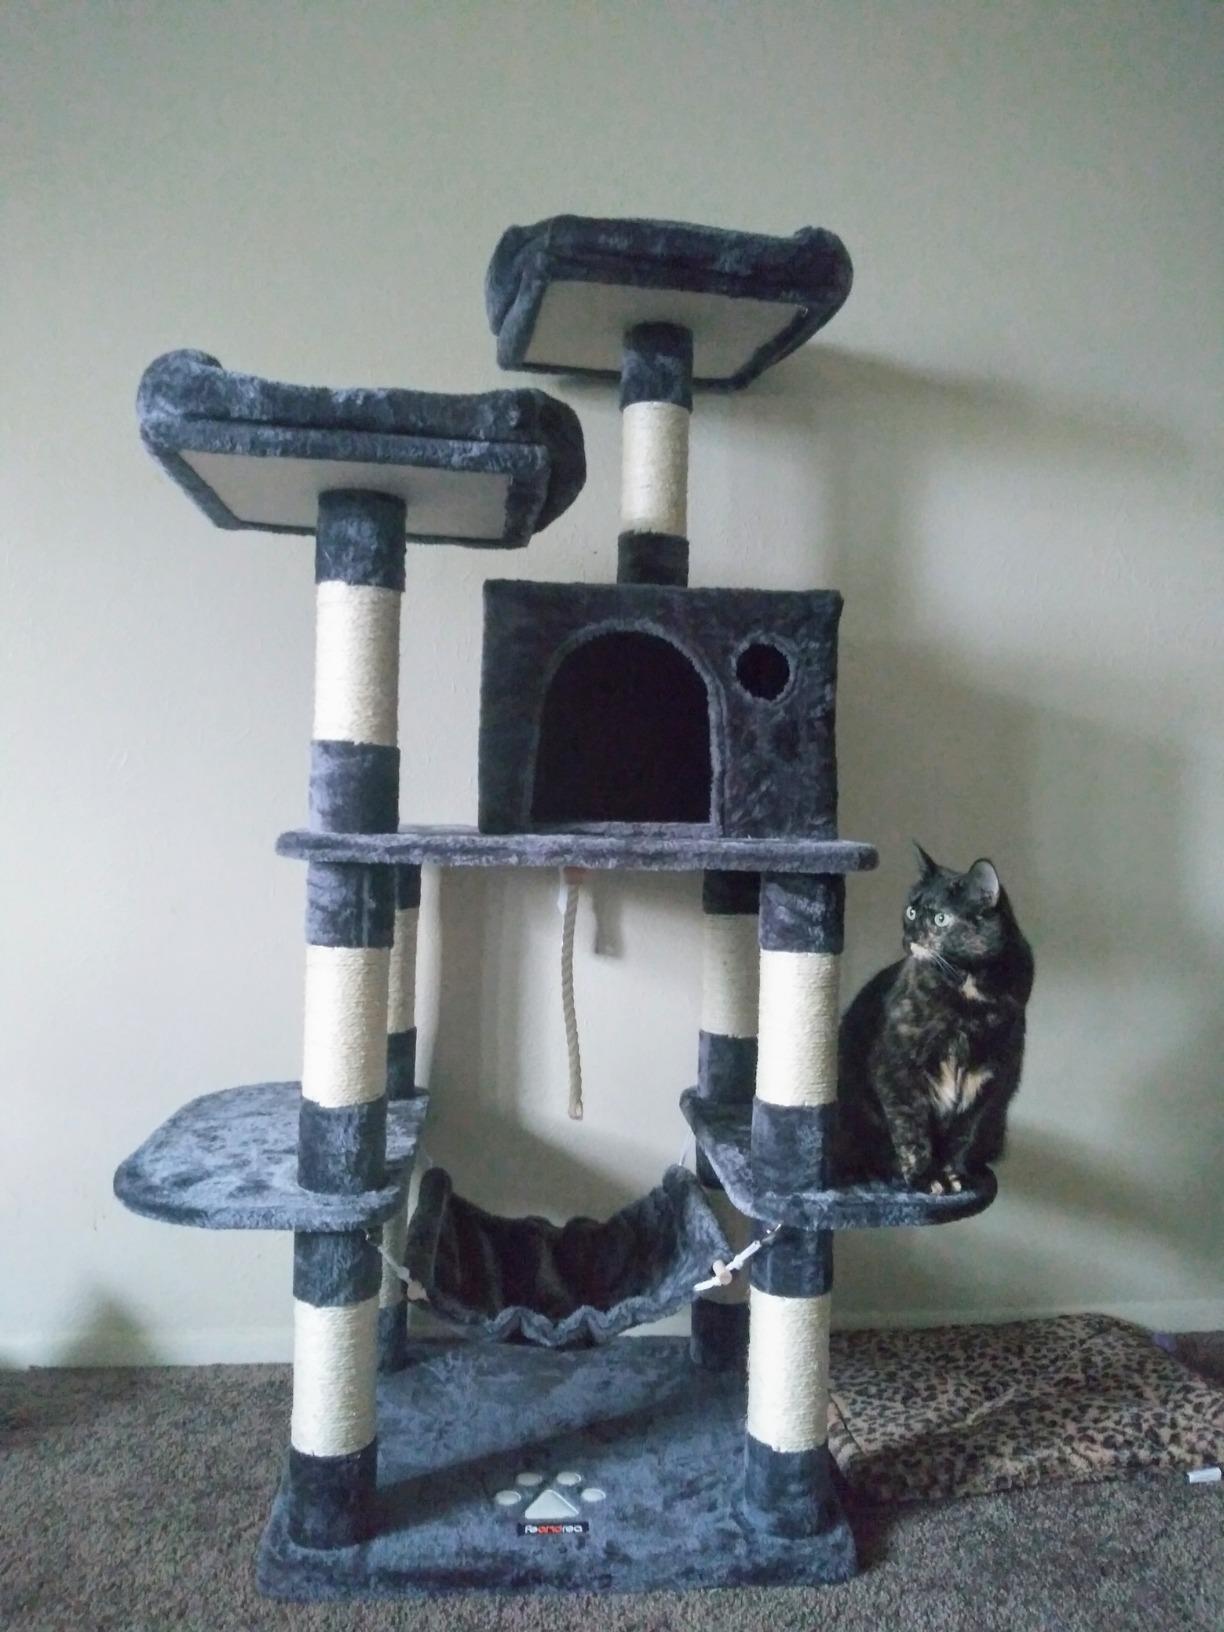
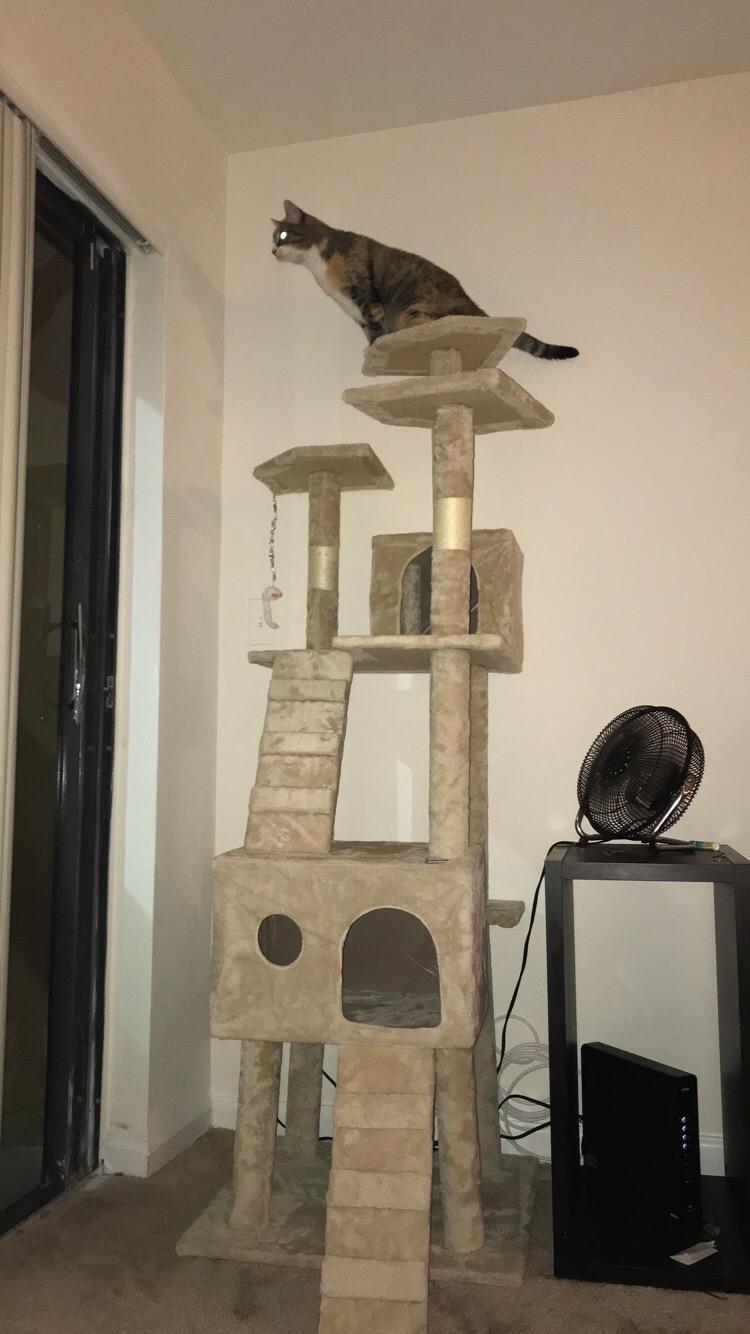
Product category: items_cat tree
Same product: no